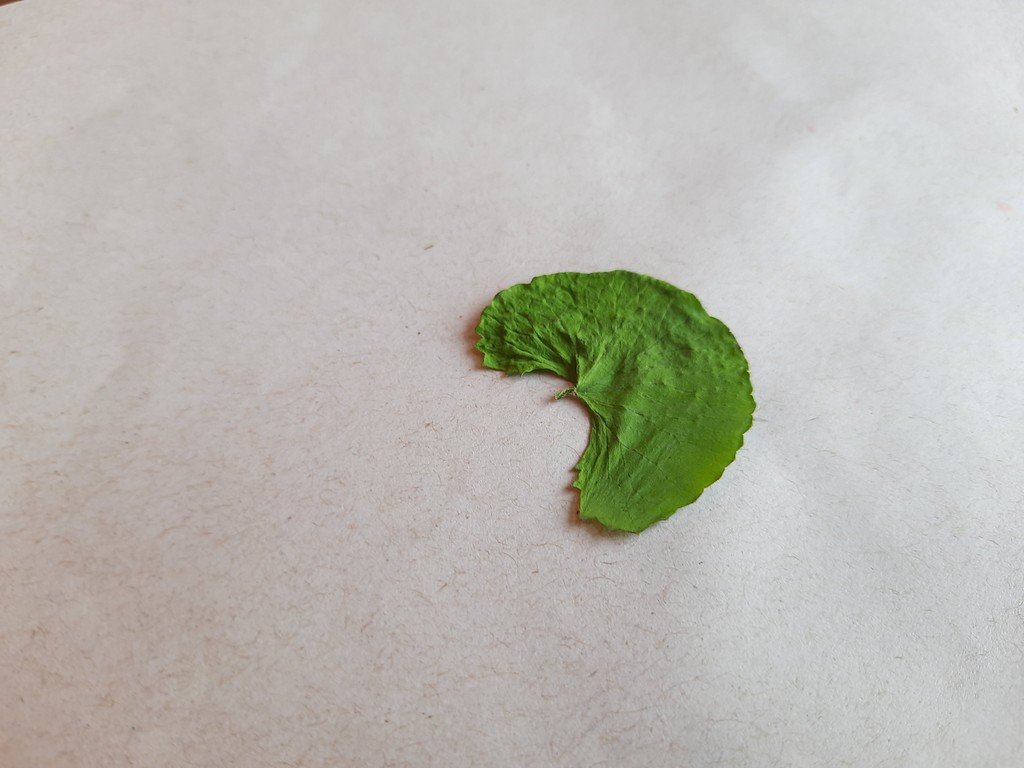
Label: Dried